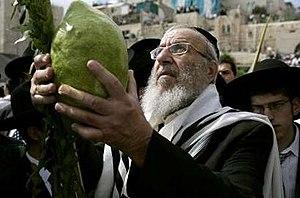
Les quatre espèces désignent quatre végétaux mentionnés dans la Torah comme l’une des prescriptions majeures et caractéristiques de la fête biblique de Souccot. Elles doivent, selon la tradition juive rabbinique, être rassemblées en faisceau, portées et balancées lors de la récitation du Hallel et des hoshaanot au cours des sept jours de la fête.